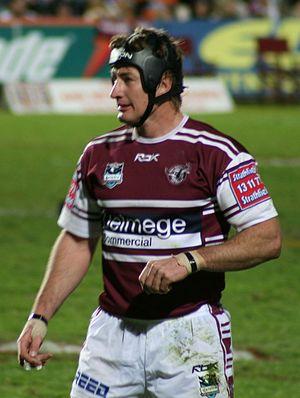
La liste des joueurs des Dragons Catalans est une liste qui recense tous les joueurs de rugby à XIII qui ont évolué au club. Cette page consiste donc à énumérer tous ces rugbymans afin d'établir une liste complète et à jour, mais également de pouvoir comparer les joueurs grâce à leurs statistiques en Super League et en Challenge Cup.
En 2011, les Dragons catalans, unique franchise française de rugby à XIII en Super League, disputent leur sixième saison dans cette ligue. À l'occasion de cette saison, l'entraîneur australien Trent Robinson succède à Kevin Walters.